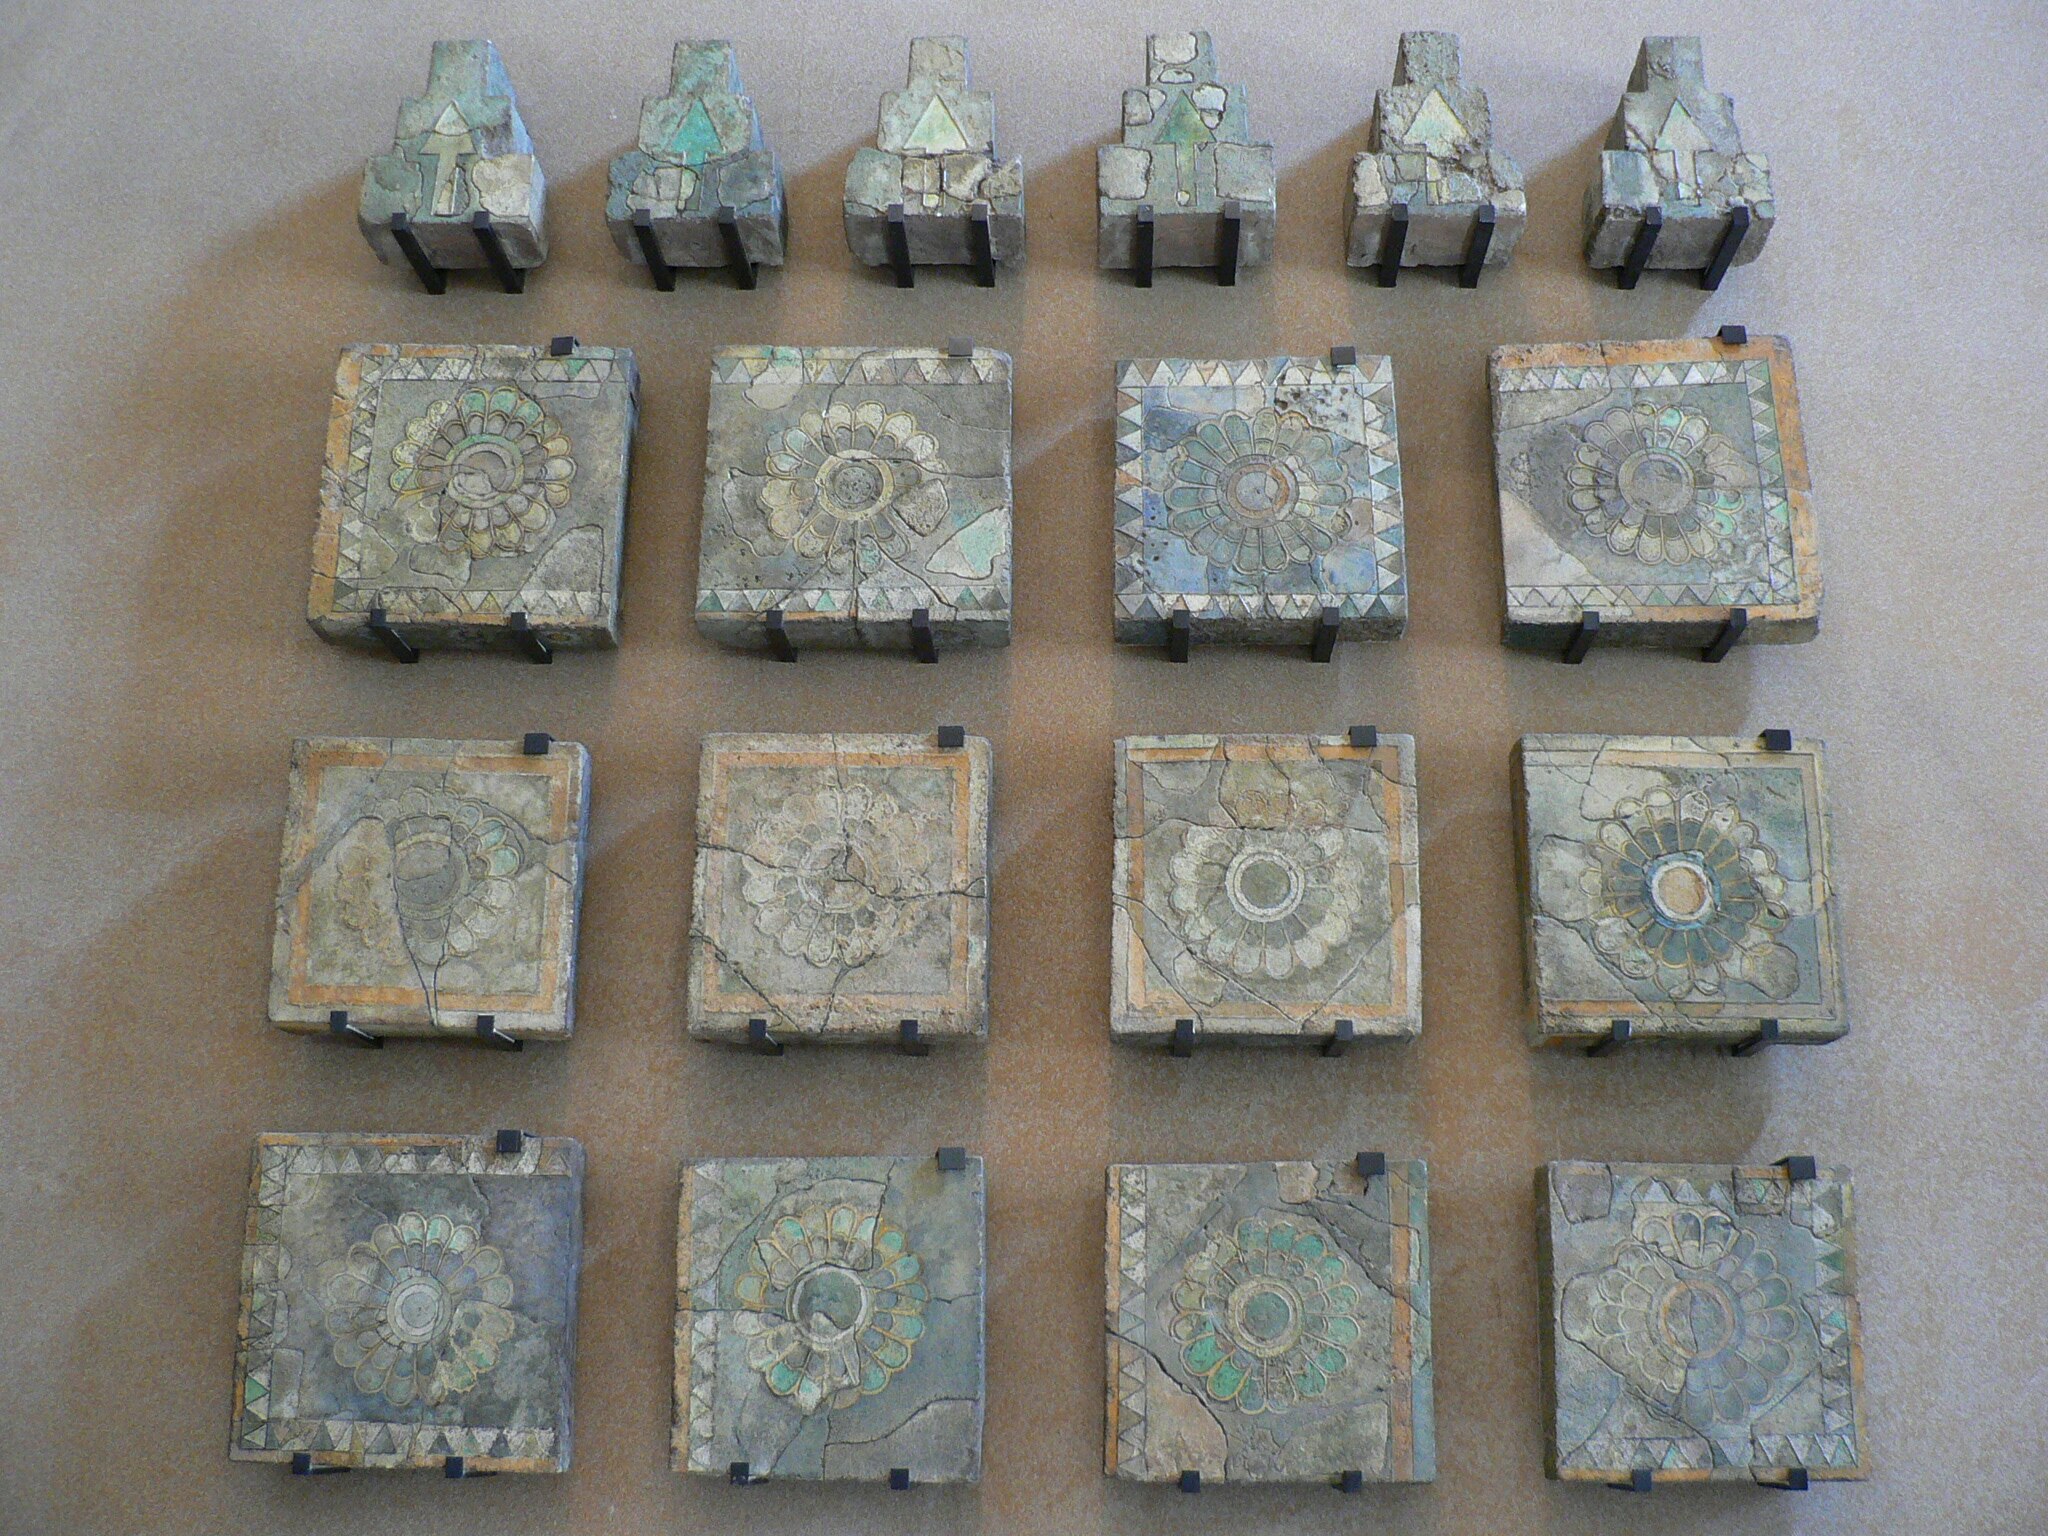
Title: Carreaux d'applique de l'apadana à Suse (42)
Description: Iran's heritages in Musée du Louvre Iran 's heritages in Musée du Louvre
Date: 2007-06-02 17:04:52
Categories: Taken with Panasonic Lumix DMC-FZ5, Near Eastern Antiquities in the Louvre - Room 307, Self-published work, PD-self, Achaemenid art from Persepolis